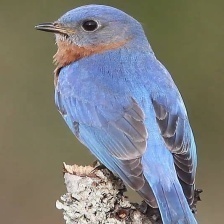
Species: EASTERN BLUEBIRD
Scientific name: SIALIA SIALIS